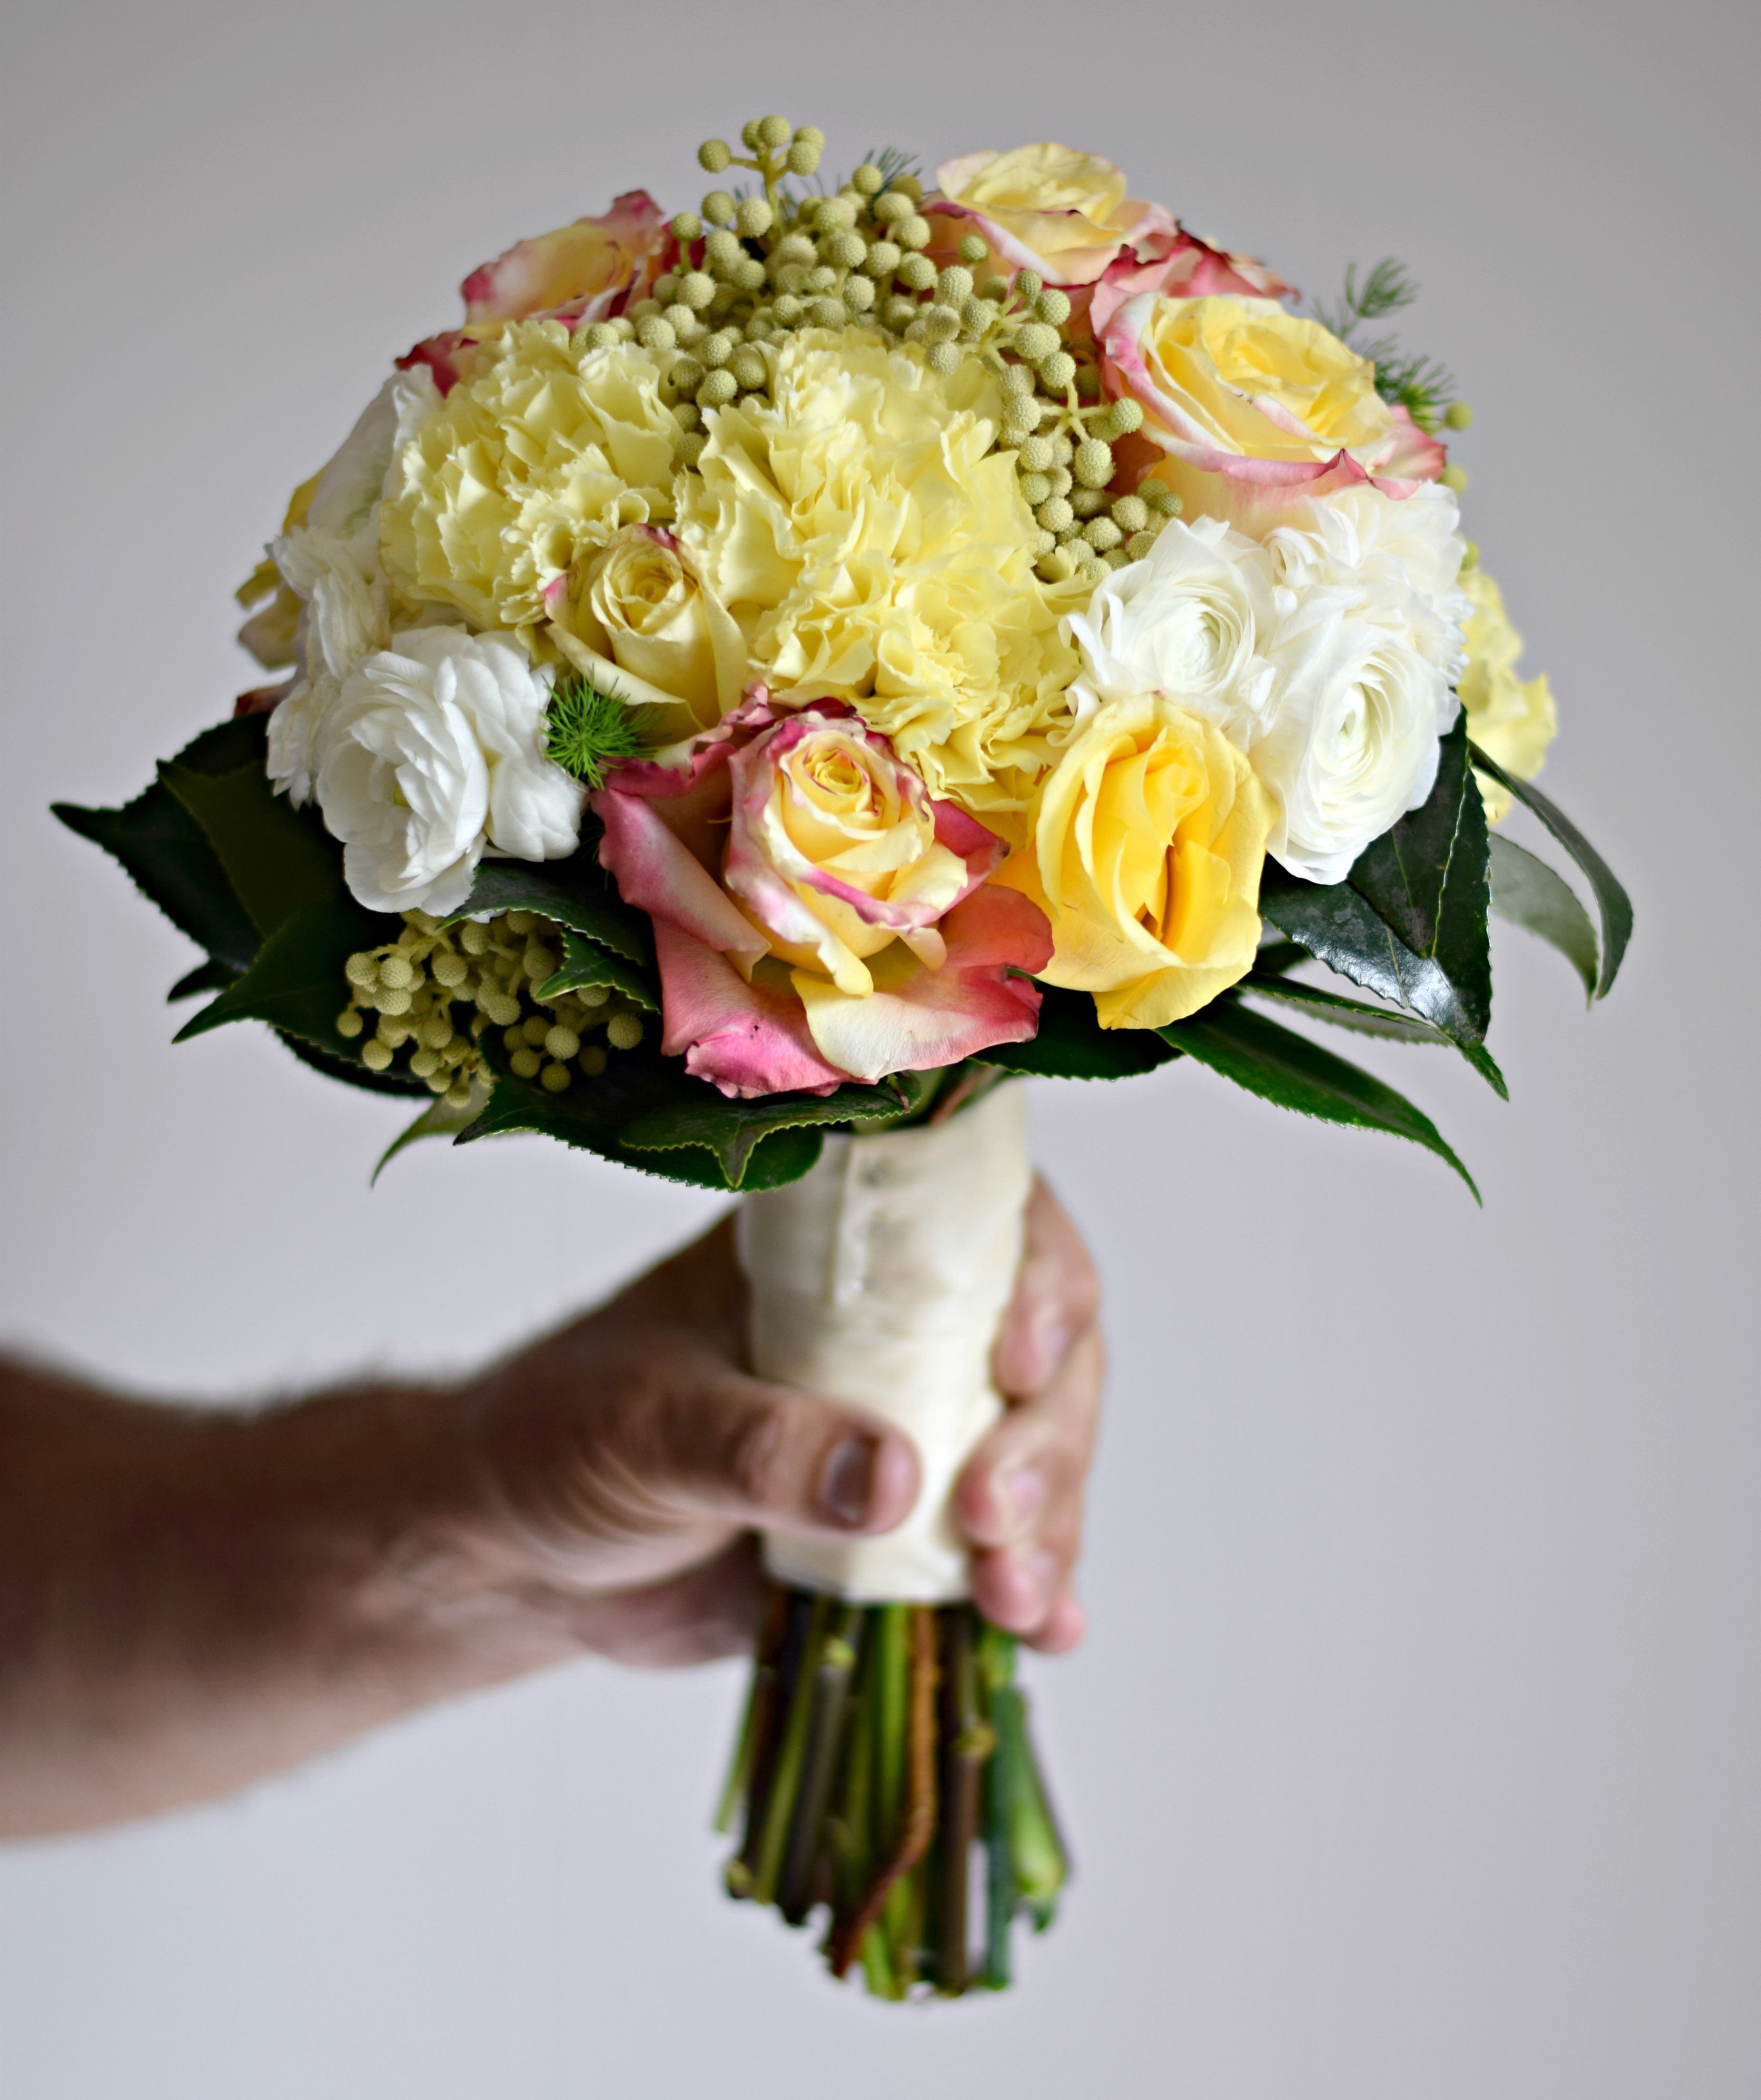
plant, flower, petal, bouquet, rose, yellow, pink, wedding, bride, florist, posy, floristry, peony, flowering plant, garden roses, flower bouquet, cut flowers, floral design, land plant, flower arranging